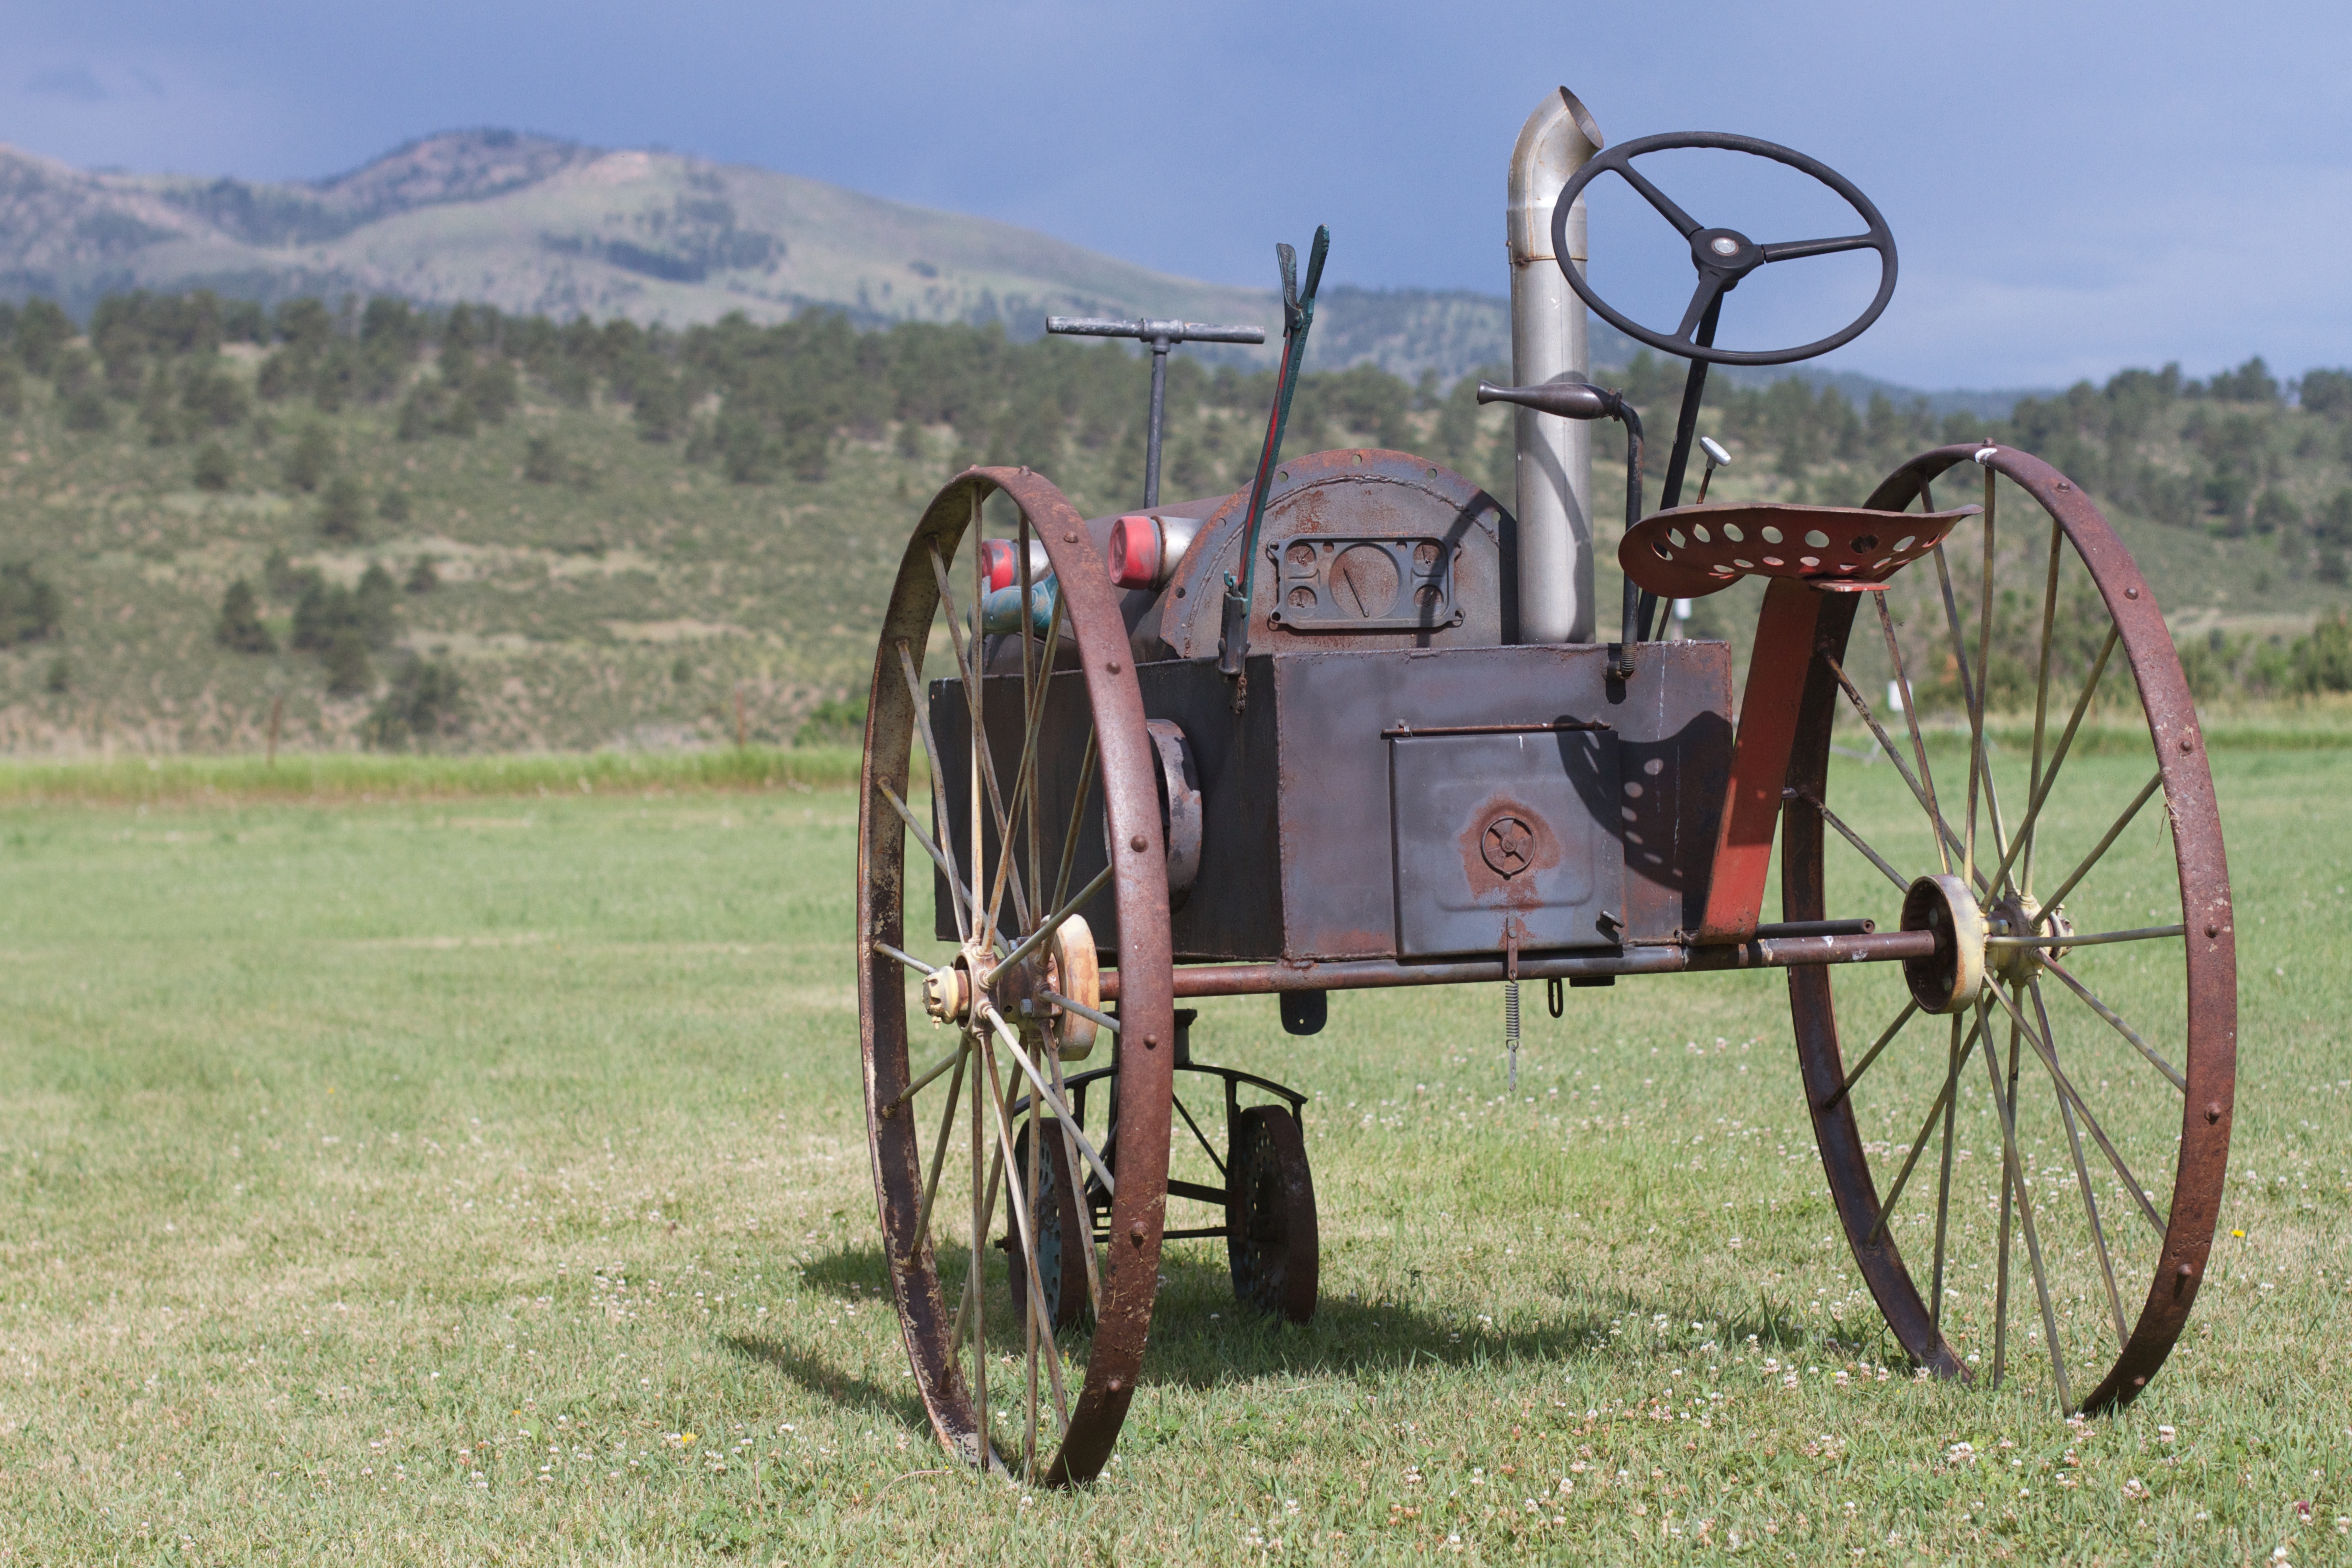
field, wheel, cart, vehicle, amish, carriage, steam engine, cannon, agricultural machinery, horse harness, horse and buggy